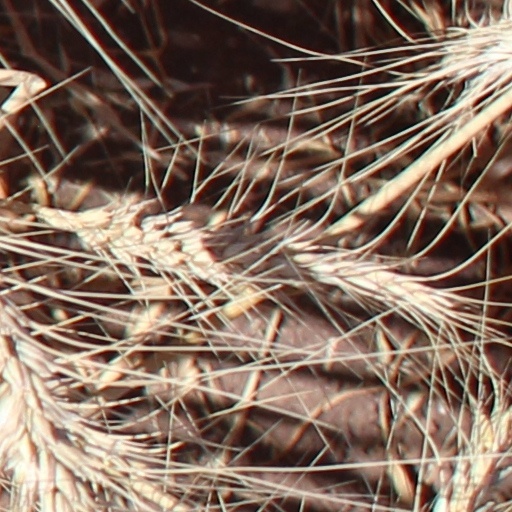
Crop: wheat